Ford Falcon (XY)

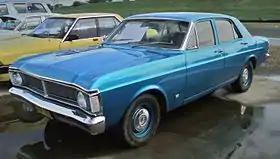
Ford Falcon sedan

The Ford Falcon (XY) is a full-size car produced by Ford Australia from 1970 to 1972. It was the fourth and last iteration of the second generation of the Falcon and included the Ford Fairmont (XY)—the luxury-oriented version.